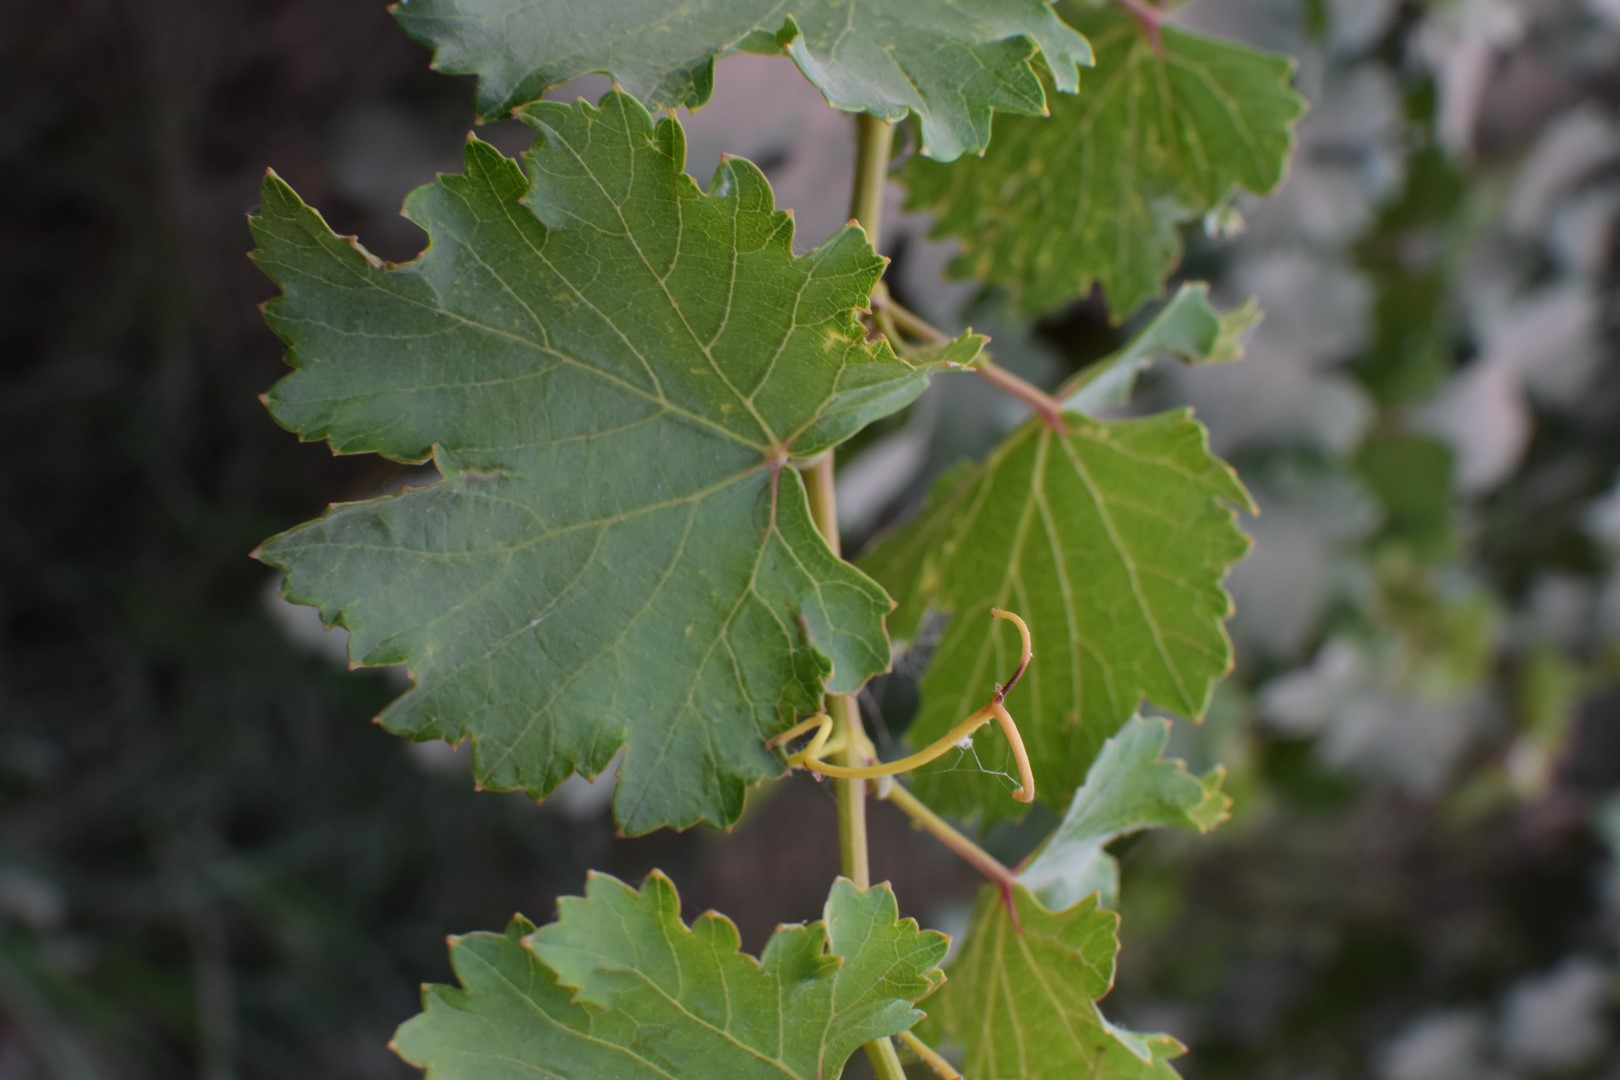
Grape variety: Kamali